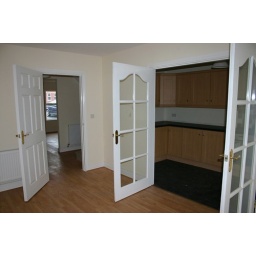
I'm standing in front of the patio doors here.